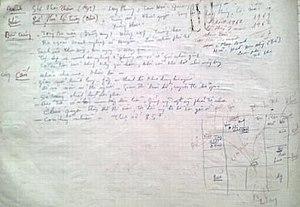
Comment De Gaulle
L'horoscope vietnamien est une étude de prédiction du destin d'un individu à travers les astres des douze maisons, qui permet d'en savoir plus sur sa physionomie, son caractère, sa carrière, sa famille, ainsi que l'ensemble des éléments de sa vie. Il est très prisé par la plupart des classes sociales vietnamiennes qui cherchent souvent à connaitre les prédictions sur leurs sorts. Dans le Tử Vi, on peut déterminer les événements favorables ou défavorables en fixant les termes de dix ans, d'un an, d'un mois, d'un jour et d'une heure. Le Hà Lạc du Yi King est un niveau plus élevé du Tử Vi. L'horoscope vietnamien est plus ou moins influencé par les deux horoscopes occidentaux ou chinois.